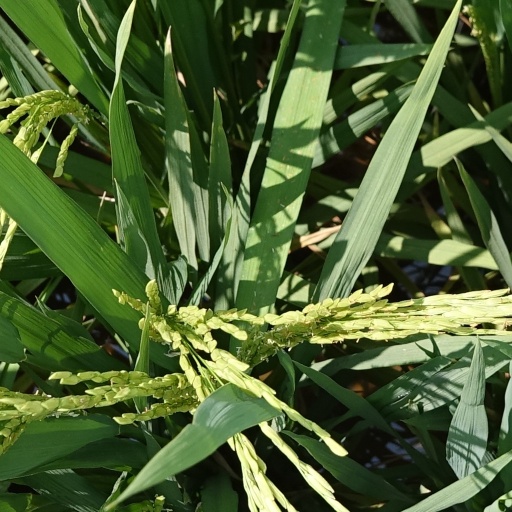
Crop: rice